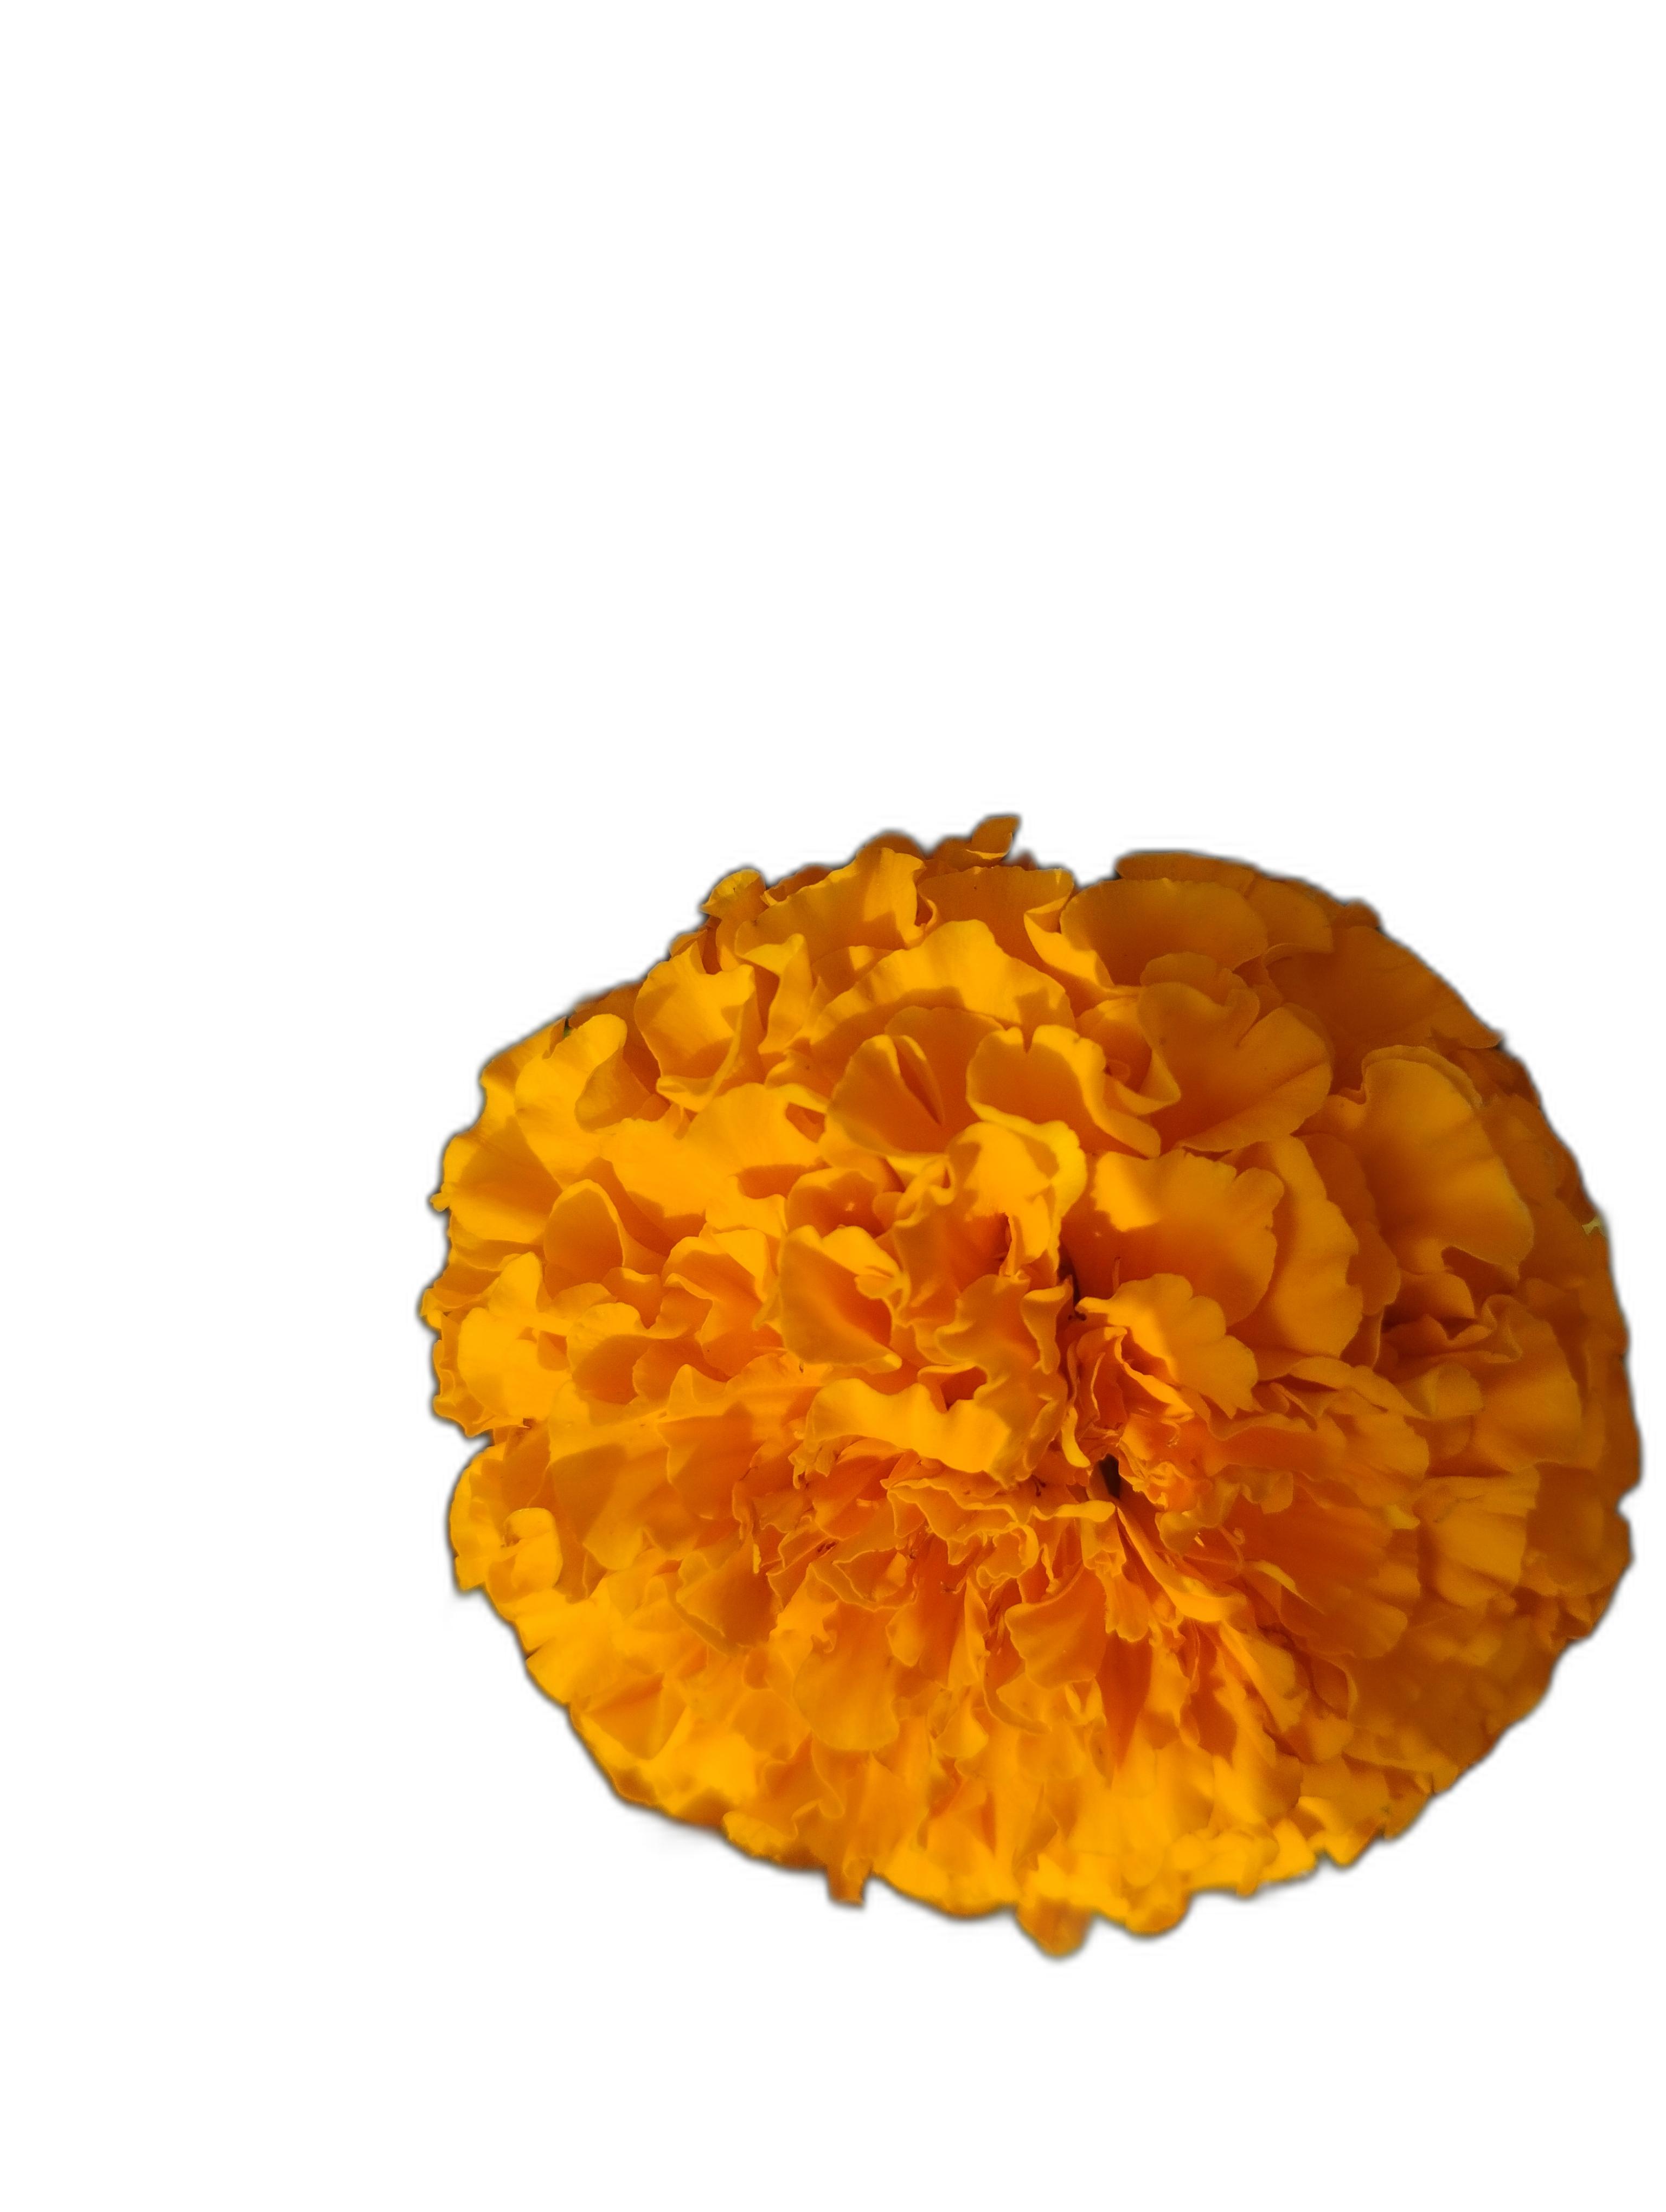
Label: Marigold